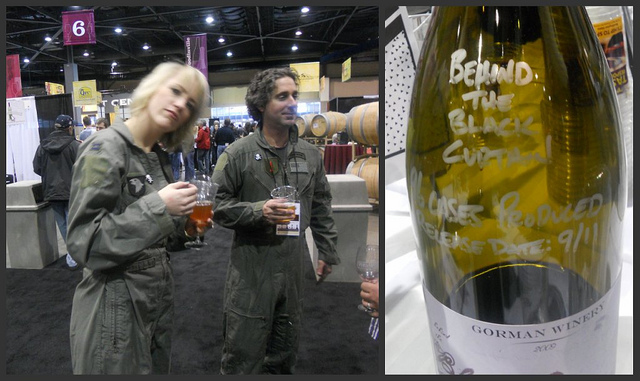
user: Given an image and a question. Answer the question in a short answer. Question: Where was this picture taken? Short Answer:
assistant: comicon